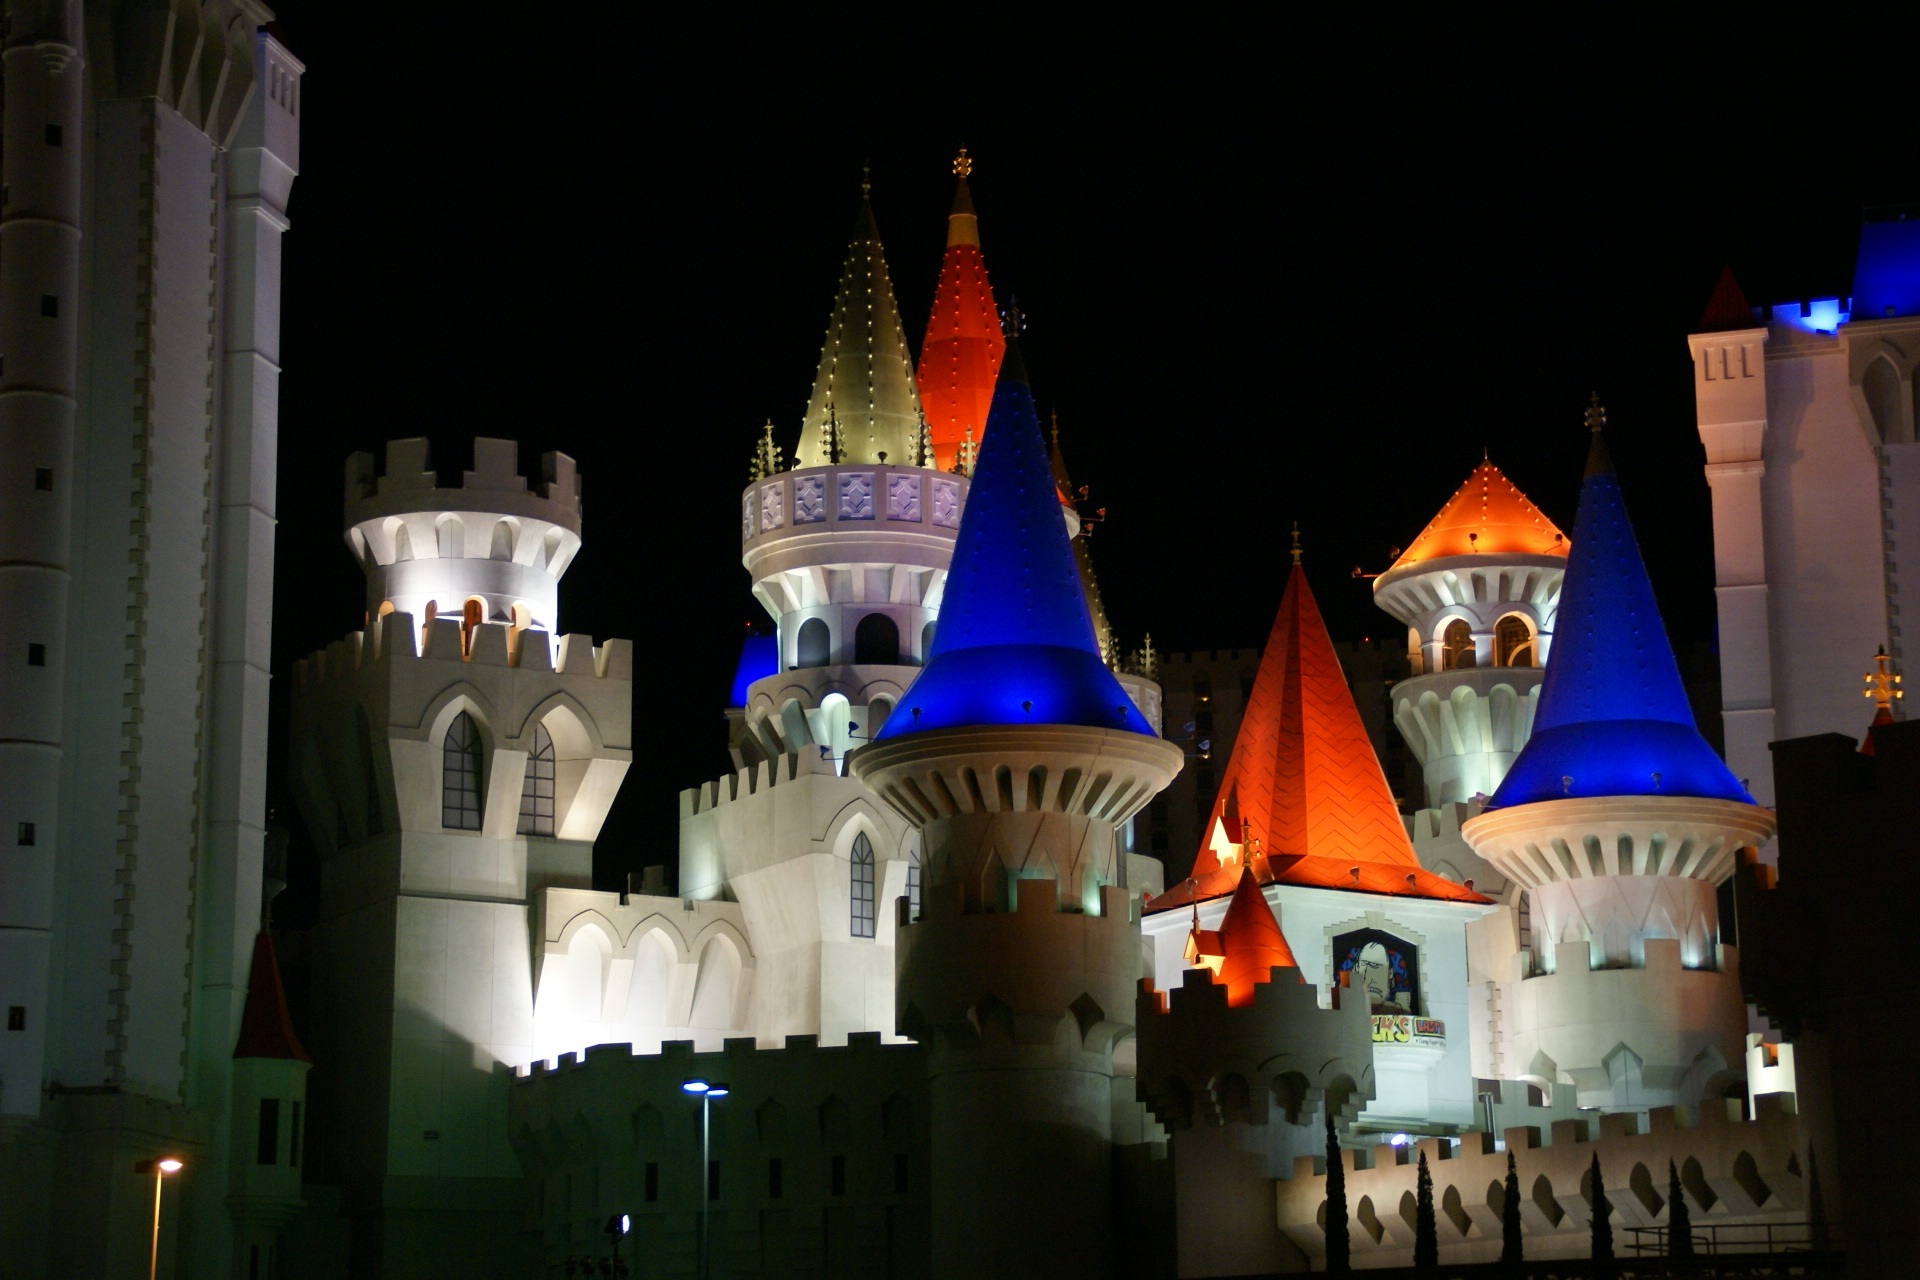
light, night, building, evening, usa, castle, landmark, lighting, place of worship, hotel, famous, nevada, casino, gambling, fairytale, las vegas, excalibur